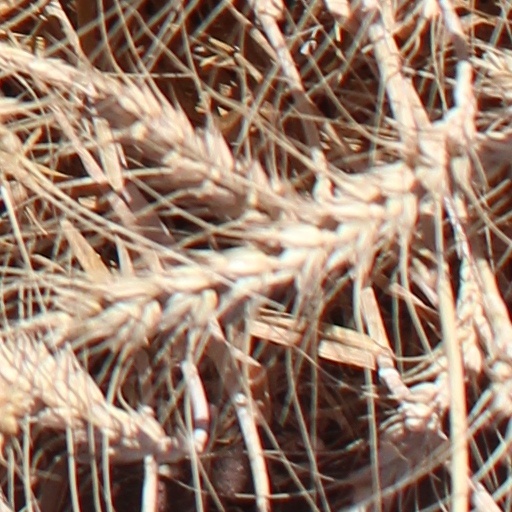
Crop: wheat